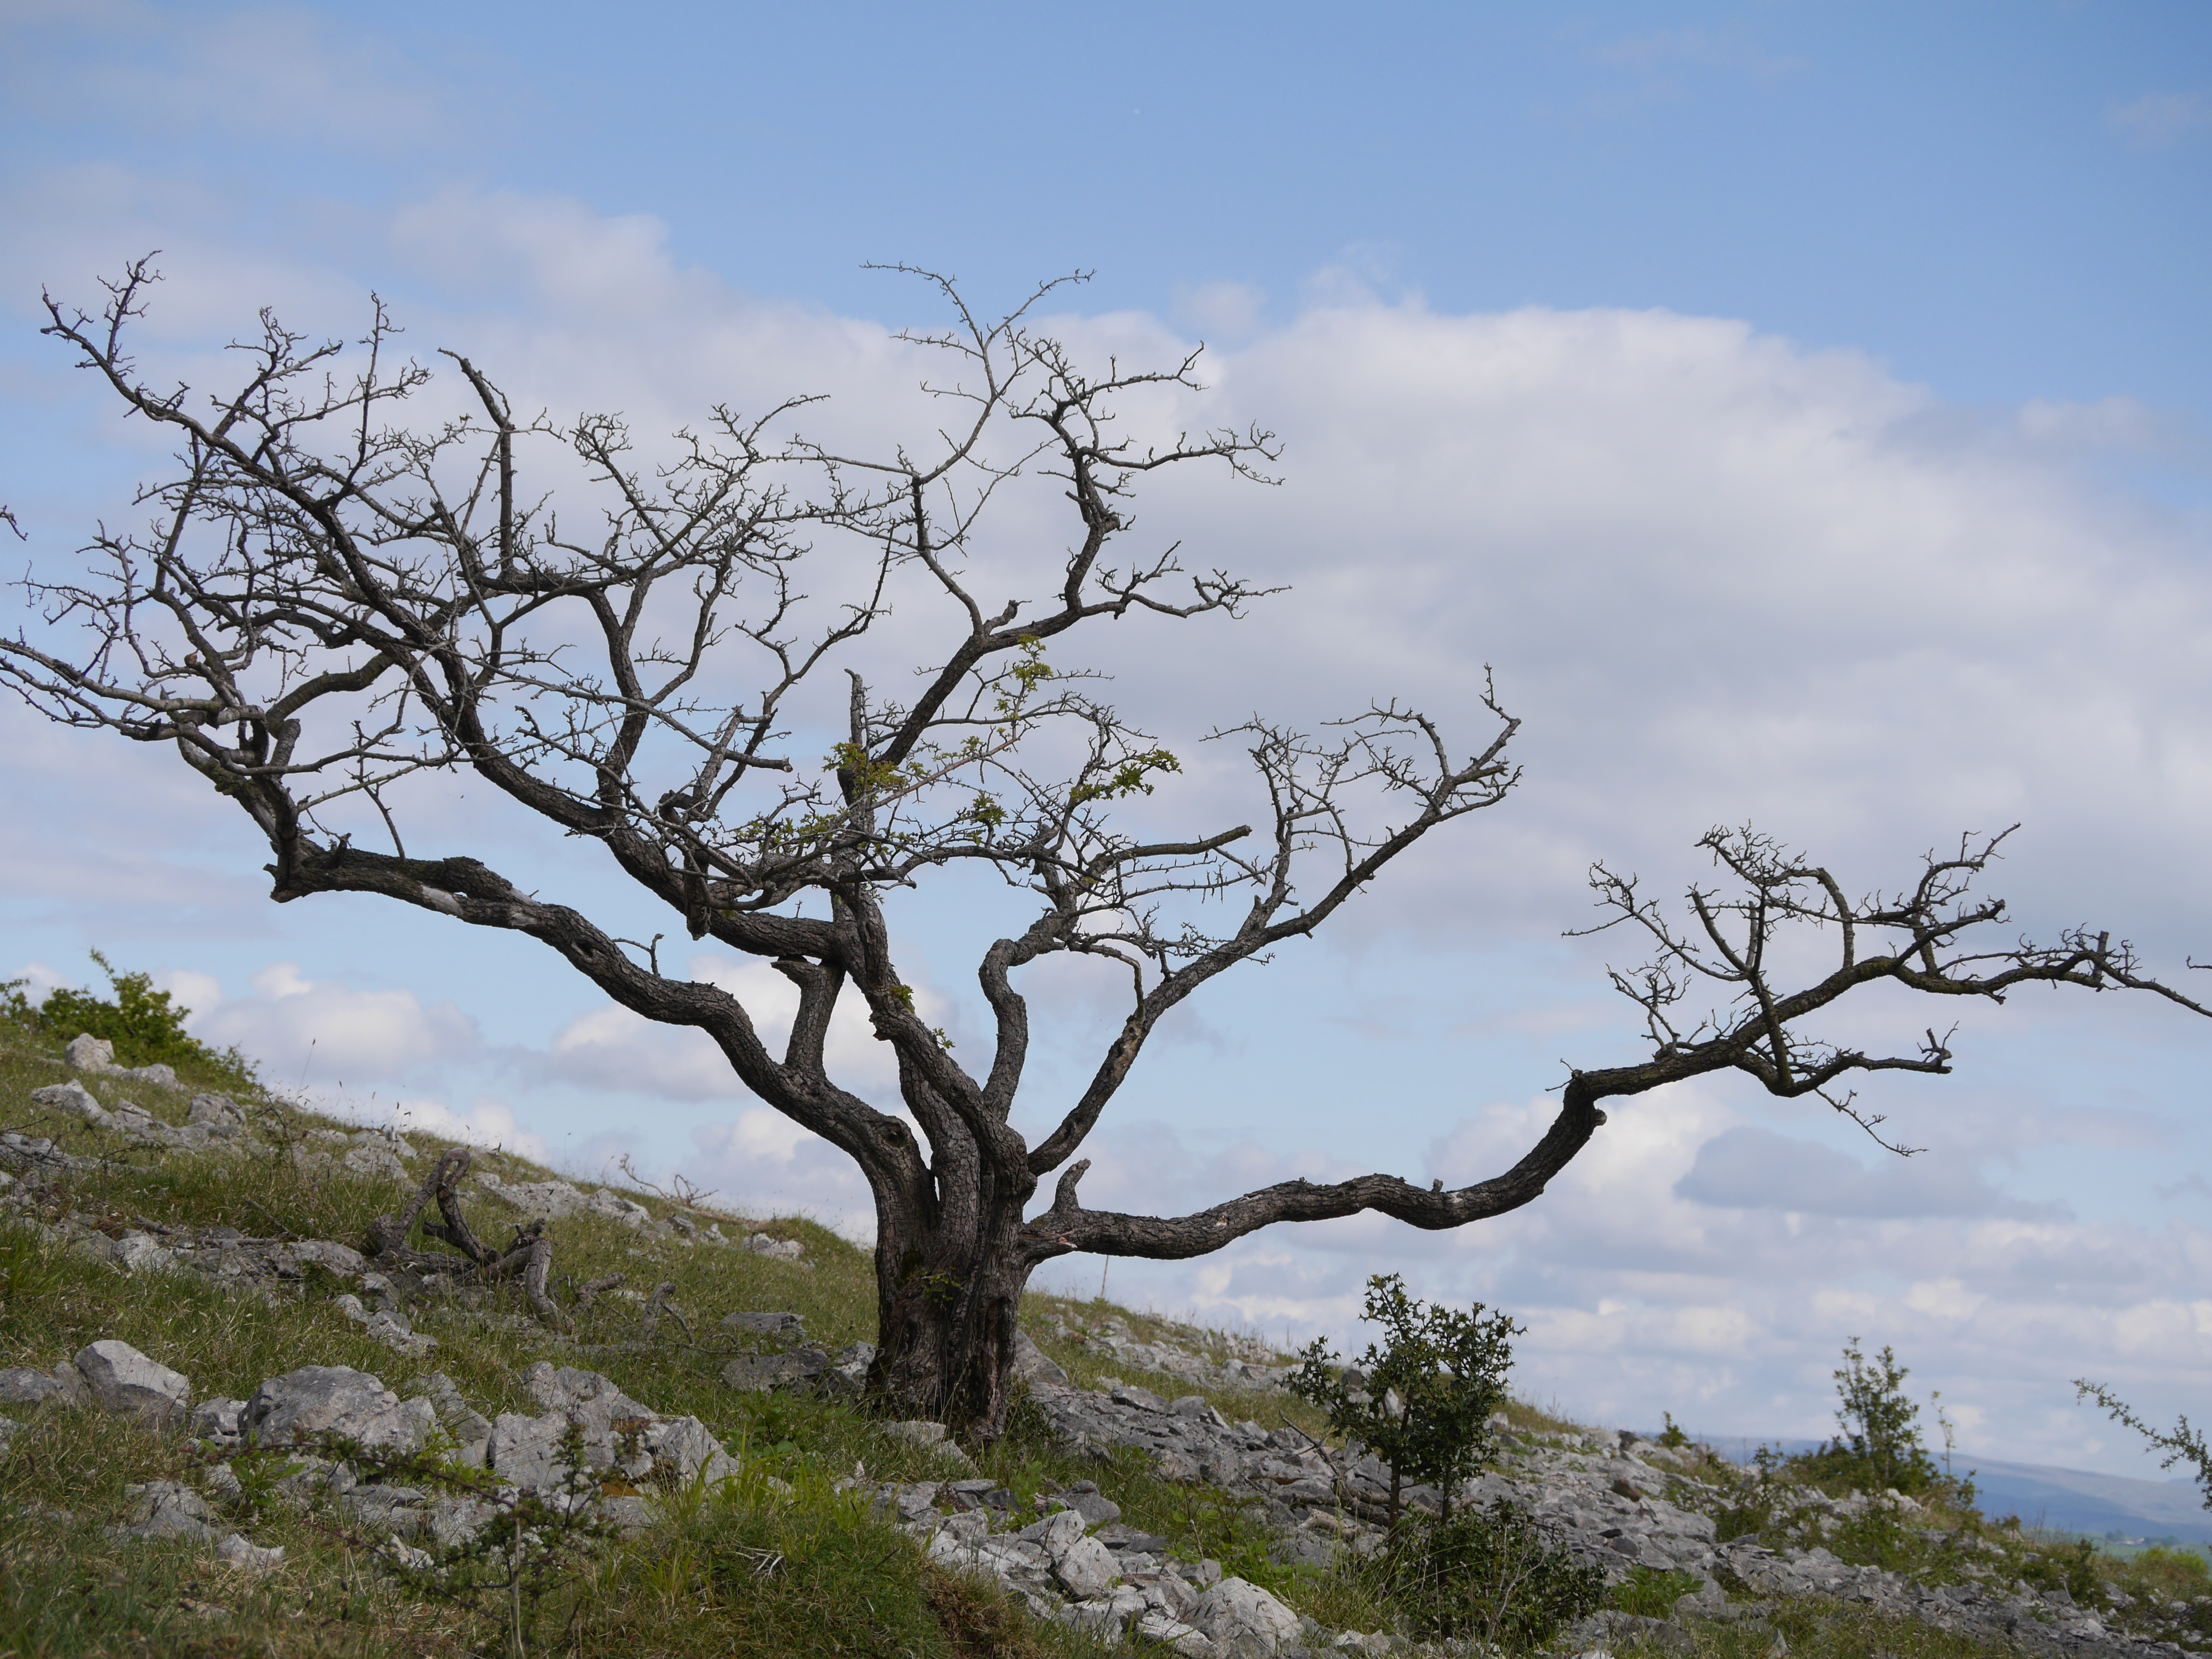
landscape, tree, nature, outdoor, branch, plant, sky, flower, environment, foliage, green, scenic, weather, flora, savanna, clouds, oak, woody plant